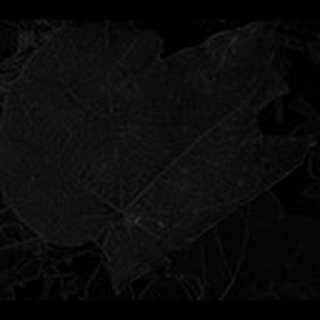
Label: cotton_target_spot